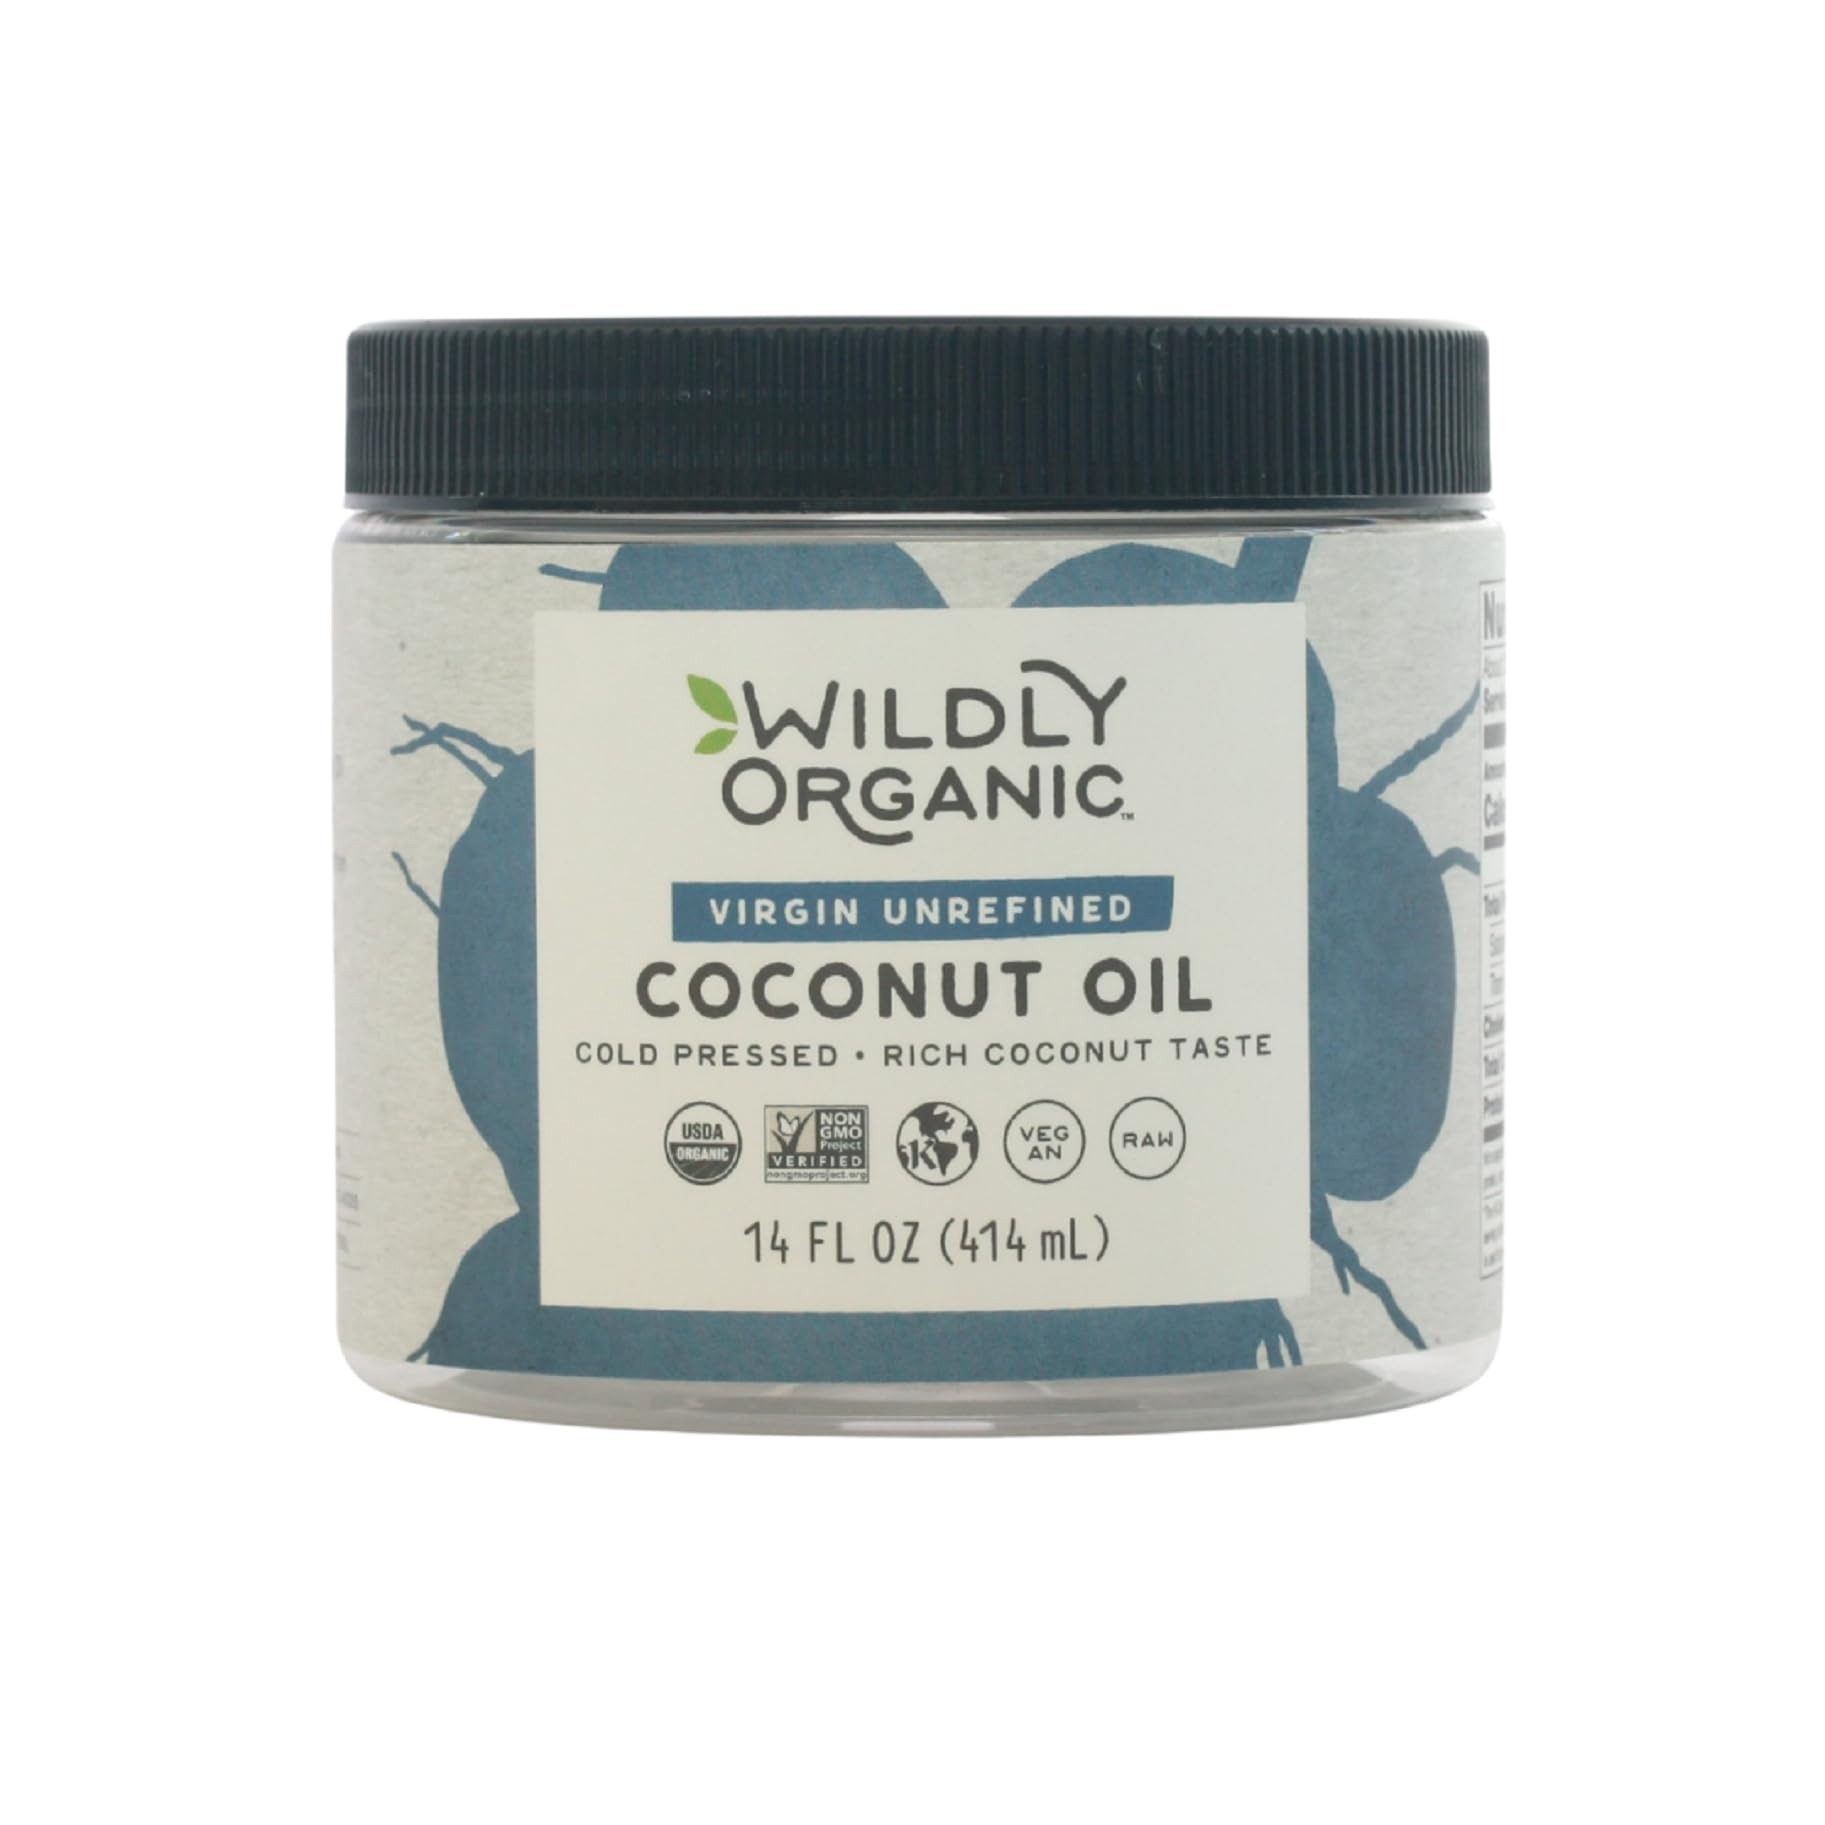
Item Name: Wildly Organic Virgin Unrefined Cold Pressed Coconut Oil 14 Fl Oz - Organic, Raw, Non-GMO, Vegan, Pet-Safe, Rich Coconut Flavor/Aroma | Perfect for Skin, Hair, Cooking, & Baking - BPA-Free Container
Bullet Point 1: RICH COCONUT TASTE: An unrefined, virgin, raw coconut oil with a delicious coconut aroma and flavor.
Bullet Point 2: MULTI USE COCONUT OIL: Use our raw virgin coconut oil for cooking, baking, and body care. Packaged in a BPA-Free jar.
Bullet Point 3: COLD PRESSED: Our cold pressed oil is made unlike any other. It combines the cold pressing of freshly dried coconut flesh with centrifugation to remove fine proteins that clarifies the oil.
Bullet Point 4: DELICIOUS BAKED GOODS: Wildly Organic Coconut Oil is a perfect frying oil or used in pastries. Likely to be a favorite of those who love to eat raw coconut oil right off the spoon!
Bullet Point 5: MADE FROM FRESH COCONUT MEAT: Our USDA Organic Unrefined Coconut Oil is grated, dried, and processed at temperatures that never exceed 113°F. Raw, Vegan, Keto, and contains no GMOs.
Product Description: THE #1 KETO REFINED COCONUT OIL - Refined, or Expeller Pressed Coconut Oil, from Wildly Organic is a flavorless, high-quality, ultra-clean, supreme, certified organic coconut oil as an economical choice for cooking.This oil is mechanically expressed without the use of solvents or chemicals of any kind. It is an excellent quality food-grade coconut oil that is NOT hydrogenated and contains NO trans fatty acids. This expeller pressed, refined coconut oil has a neutral flavor yet contains the same medium-chain fatty acids as virgin coconut oil. Although this organic coconut oil is less expensive than virgin coconut oil, you will not find it lacking in quality or standards. Among refined coconut oils, there are none that are cleaner, clearer, or of higher quality anywhere in the world. This oil, until discovered by Wildly Organic, was only marketed to expensive, high-end restaurants and bakeries in Europe. For use in making flaky pastries, crusts and baked goods this oil supersedes all other oils.How is it Made? The organic coconuts are opened and quickly dried. These dried coconuts are then mechanically pressed to remove the oil. No chemical solvents are used at any time during the process. Any free fatty acids in the oil are removed. The oil is run through diatomaceous earth and is then steam distilled. This yields a pure, uncontaminated coconut oil which is commonly sold as expeller pressed coconut oil; however, to become the ultra-clean oil sold here, it then travels to the Netherlands where it is filtered and cleaned further. The resulting clear, delicious oil is the creme de la creme of expeller pressed coconut oil. Our coconut oil for cooking is now the envy of chefs and bakers all over the world. Wildly Organic customers and staff have fallen in love with it!
Value: 14.0
Unit: Fl Oz

Price: 10.69